Hongpailou station

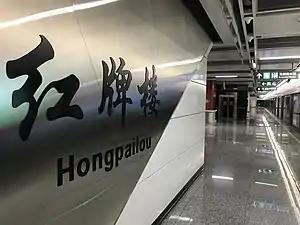

Hongpailou is a station on Line 3 of the Chengdu Metro in China.